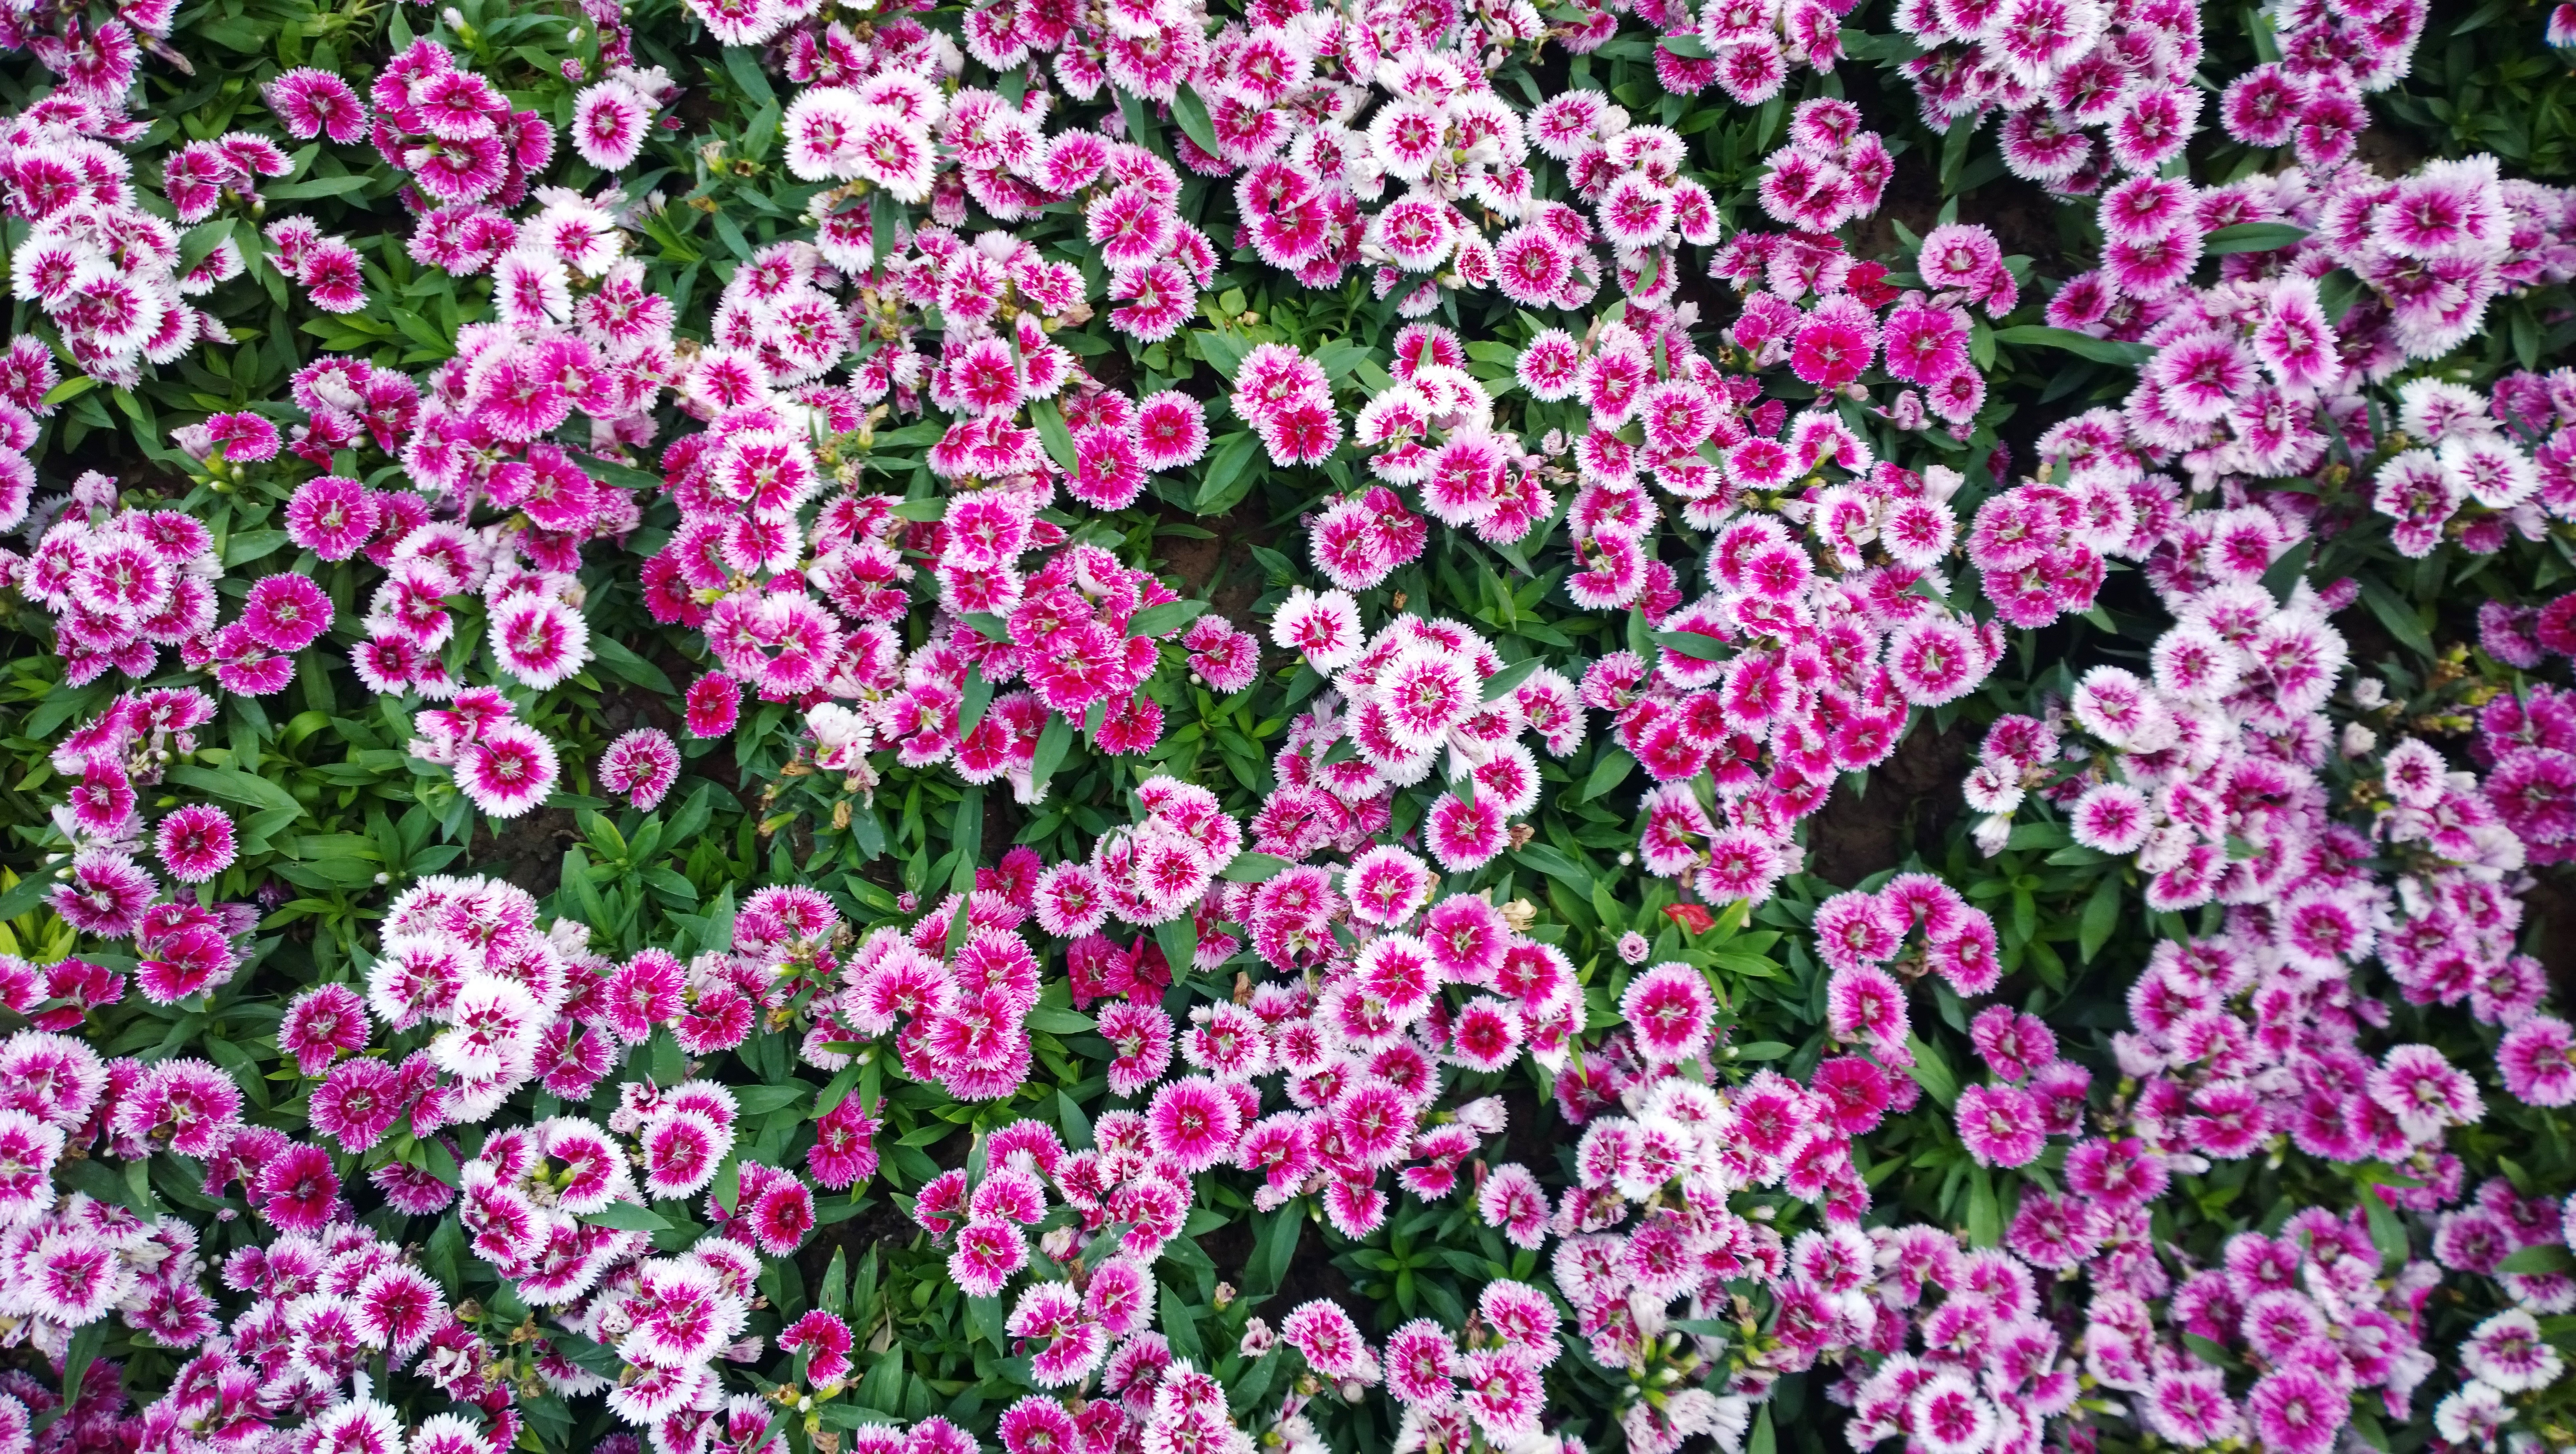
plant, flower, flora, shrub, floristry, dianthus, flowering plant, aubretia, annual plant, land plant, breckland thyme, pink family